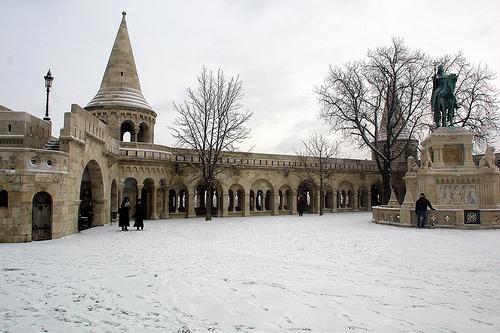
Weather: snow or frosty